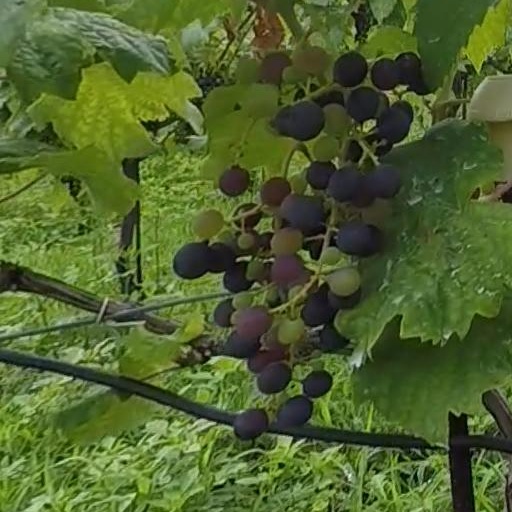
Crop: grape